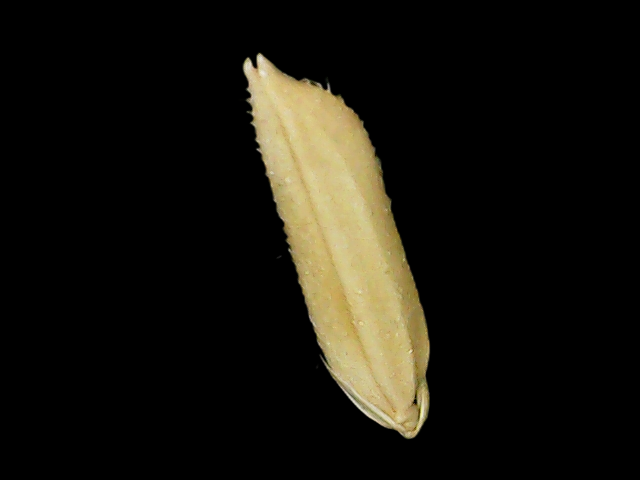
Rice variety: Binadhan19